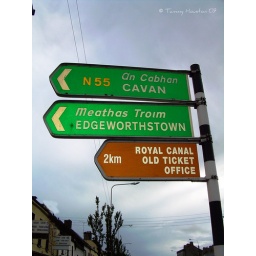
road signs in Co. Longford